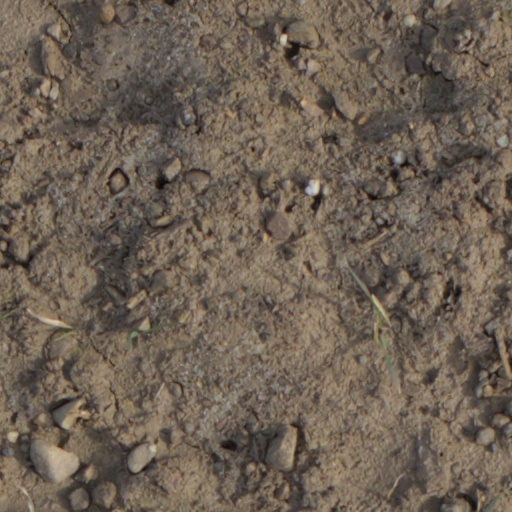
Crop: wheat